Halo 3

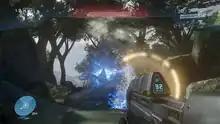
Master Chief aims his assault rifle at a group of Covenant Grunts. A piece of activated equipment, called the bubble shield, is shown.

"Halo 3" is a shooter game where players primarily experience gameplay from a first-person perspective. Much of the gameplay takes place on foot, but also includes segments focused on vehicular combat. Gameplay focuses on the "Golden Triangle of "Halo"": players utilize weapons, grenades, and melee attacks, which are available to a player in most situations. Players may dual-wield some weapons for additional firepower, forgoing the use of grenades and melee attacks. Unlike previous installments, the player's secondary weapon is visible on their player model, holstered or slung across the player's back. "Halo 3" introduces support weapons, cumbersome two-handed weapons that slow the player when carried, but offer greatly increased firepower in return.